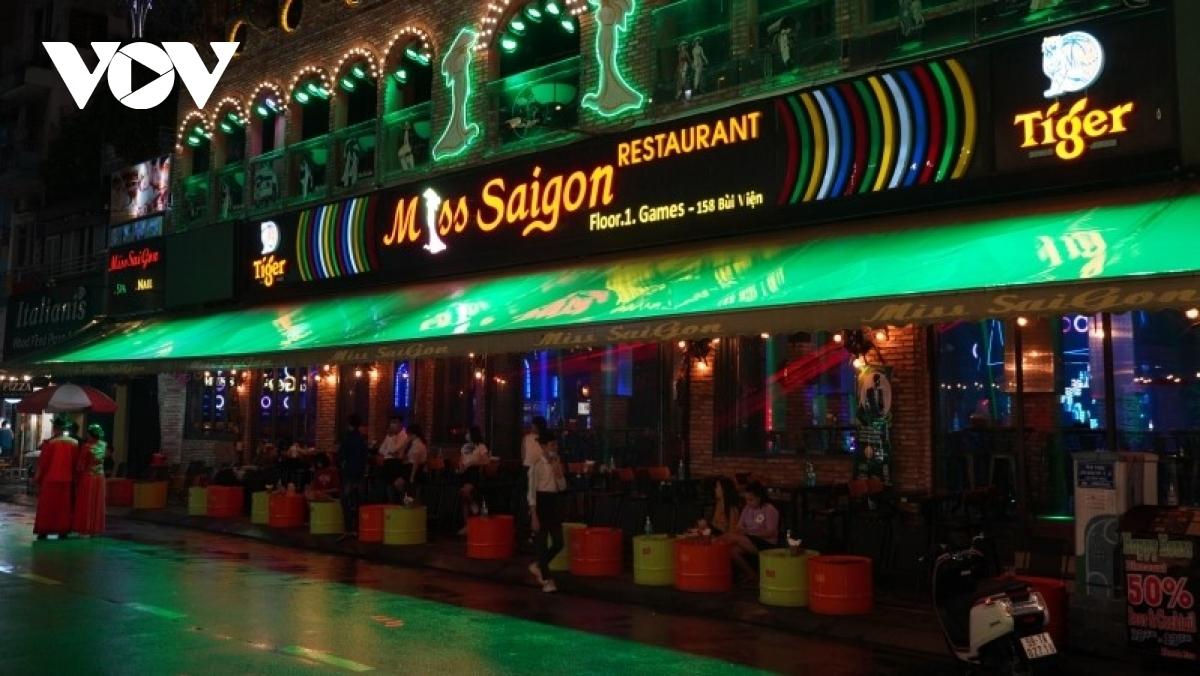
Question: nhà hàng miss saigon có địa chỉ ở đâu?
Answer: nhà hàng miss saigon có địa chỉ ở 158 bùi viện